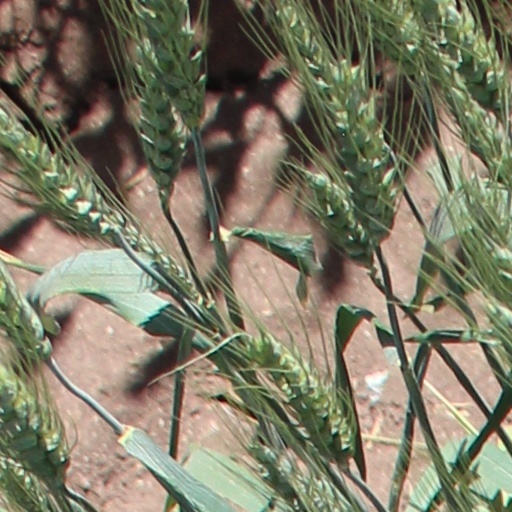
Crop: wheat